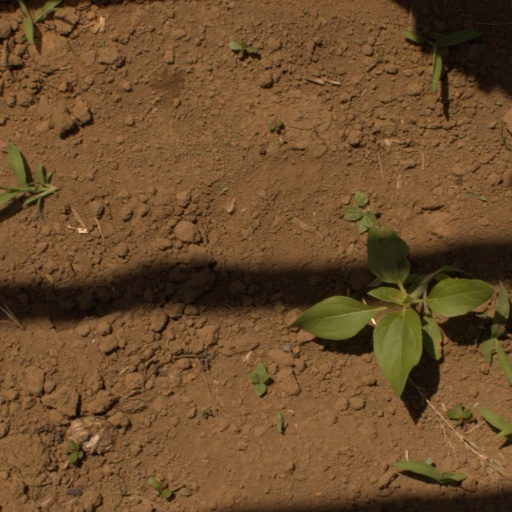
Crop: Jerusalem artichoke